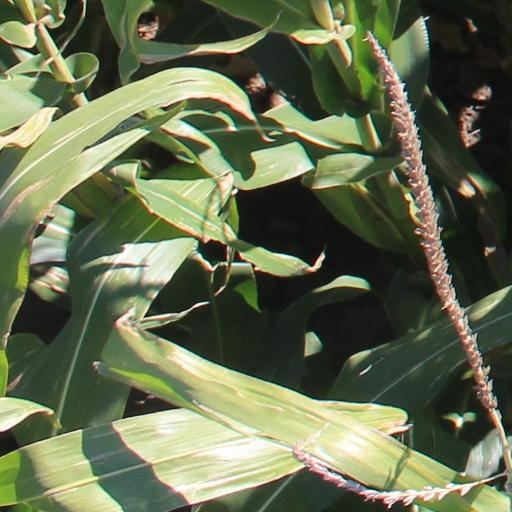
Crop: maize; corn